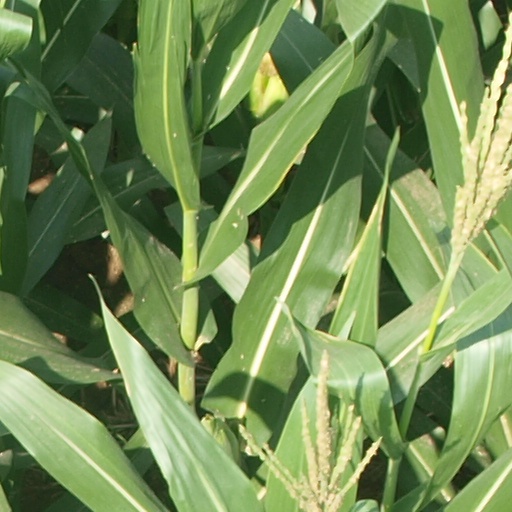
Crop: maize; corn